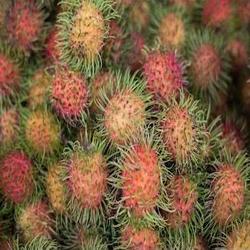
Label: Rambutan